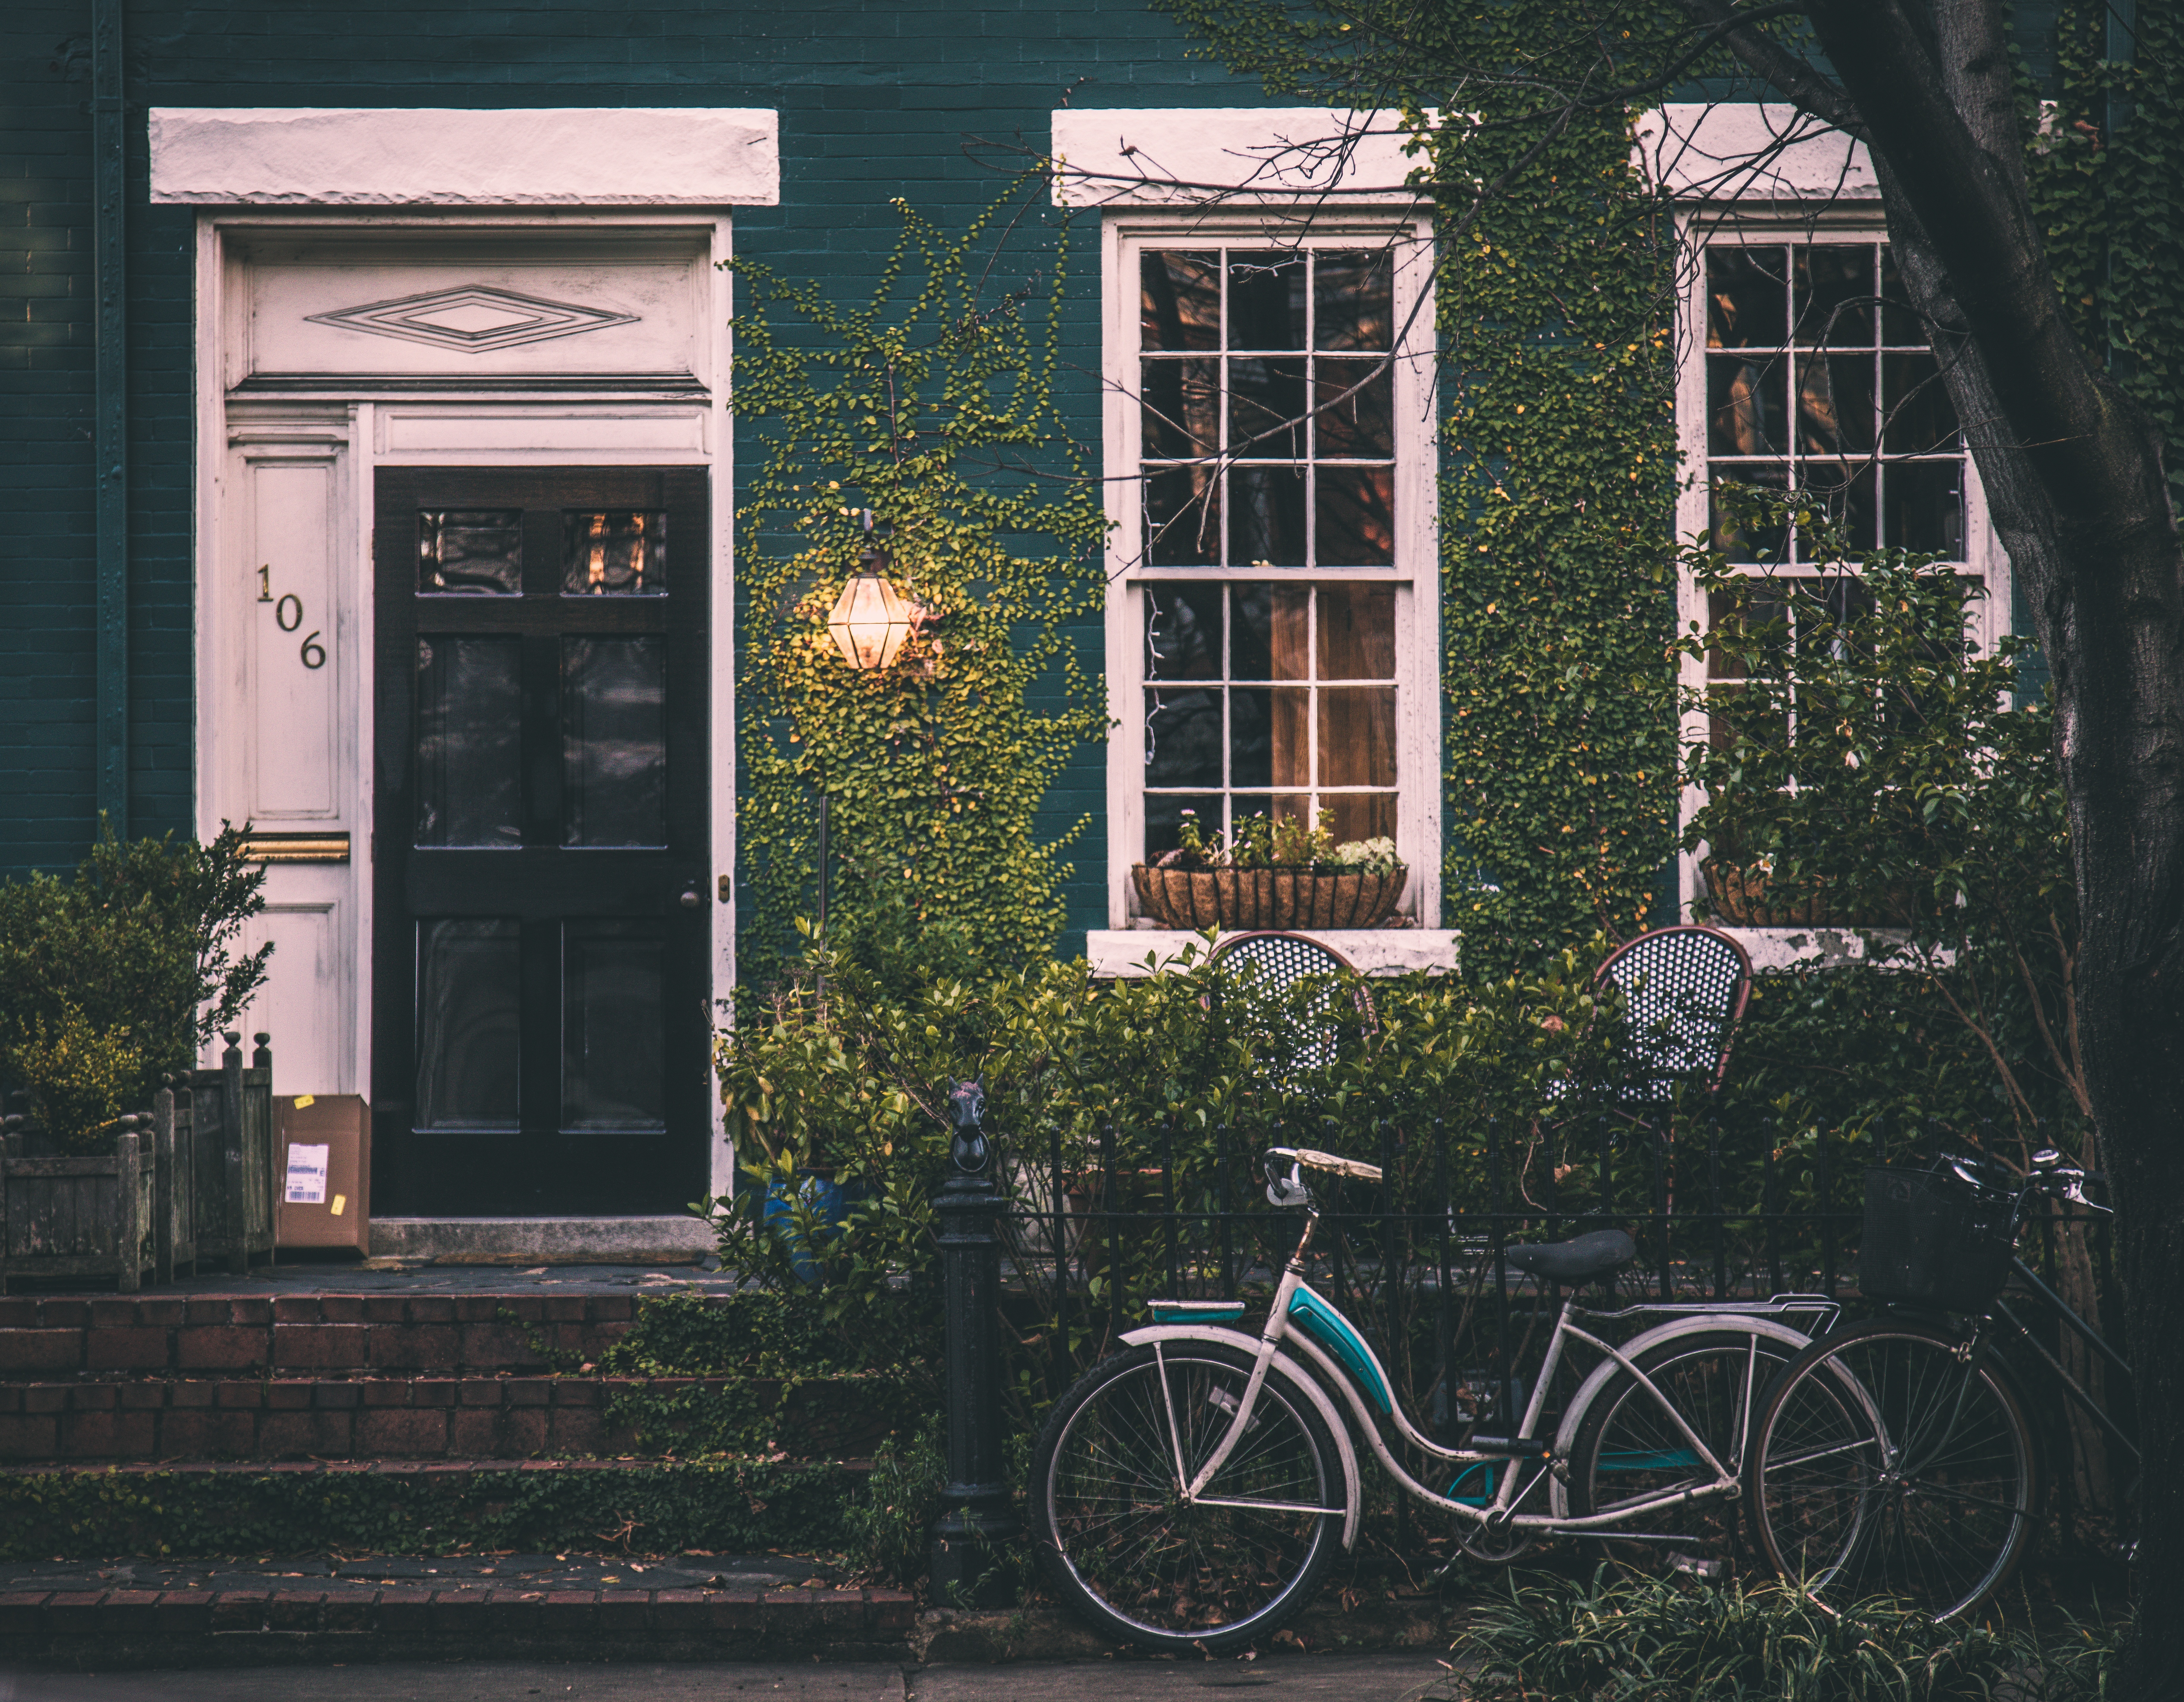
outdoor, architecture, vintage, house, window, bicycle, home, suburb, vehicle, entrance, residence, exterior, residential, old house, outside, house exterior, exterior home, residential house, urban area, residential area